Frode Jakobsen

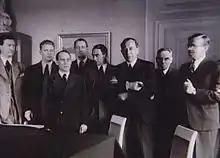
The Danish Freedom Council: Members of Danish Freedom Council after the Occupation of Denmark. From left: Fra venstre: Erik Husfeldt, Alfred Jensen, Frode Jakobsen, Børge Houmann, Mogens Fog, Aage Schoch, Ole Chievitz and C.A. Bodelsen. Arne Sørensen are standing outside of the edge. Fraværende: Erling Foss, Niels Banke and Hans Øllgaard are absent.

After Nazi Germany invaded Denmark (9 April 1940), Jakobsen spoke against Nazism throughout the country. In 1941, Jakobsen formed an organization of Danish intellectuals and scholars to exchange information that, in the summer of 1943, became a secret resistance organisation called "Ringen" (the Ring).